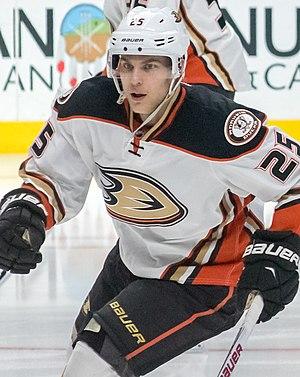
Mike Santorelli est un joueur professionnel de hockey sur glace canado-italien. Il évoluait au poste de centre.